List of EastEnders characters introduced in 2017

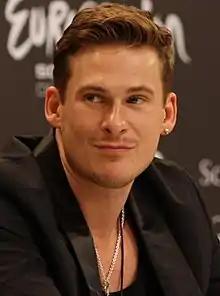
Lee Ryan played Woody Woodward.

Harry "Woody" Woodward, played by singer Lee Ryan, made his first appearance on 18 April 2017. Woody initially appeared for a guest stint between 18 April and 19 May. It was later announced that Woody would be promoted to a regular role and that Ryan had signed a one-year contract with the show. His return aired on 3 August. Ryan made a temporary departure on 28 November. It was announced on 16 March 2018 that Ryan would be leaving the show at the end of his contract. He departed in the episode broadcast on 15 June 2018.